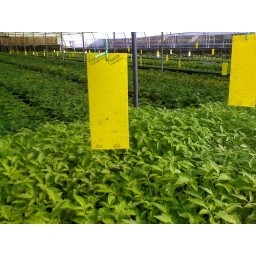
Russell IPM yellow Sticky trap in green hosue